Barksdale Theatre

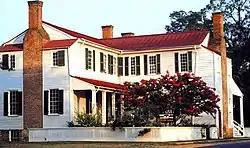
The historic Hanover Tavern

On August 1, 1953, six actors, two children, a dog and two pigs moved into a historic ruin called Hanover Tavern. The transplanted New Yorkers founded Central Virginia’s first professional theatre, and named the company in memory of a deceased college friend, Barbara Barksdale. When they learned that their new neighbors looked forward to eating on evenings out, they combined favorite recipes and created the nation’s first dinner theater. They lived upstairs, performed downstairs, and served hearty meals in the historic rooms that fell in between.